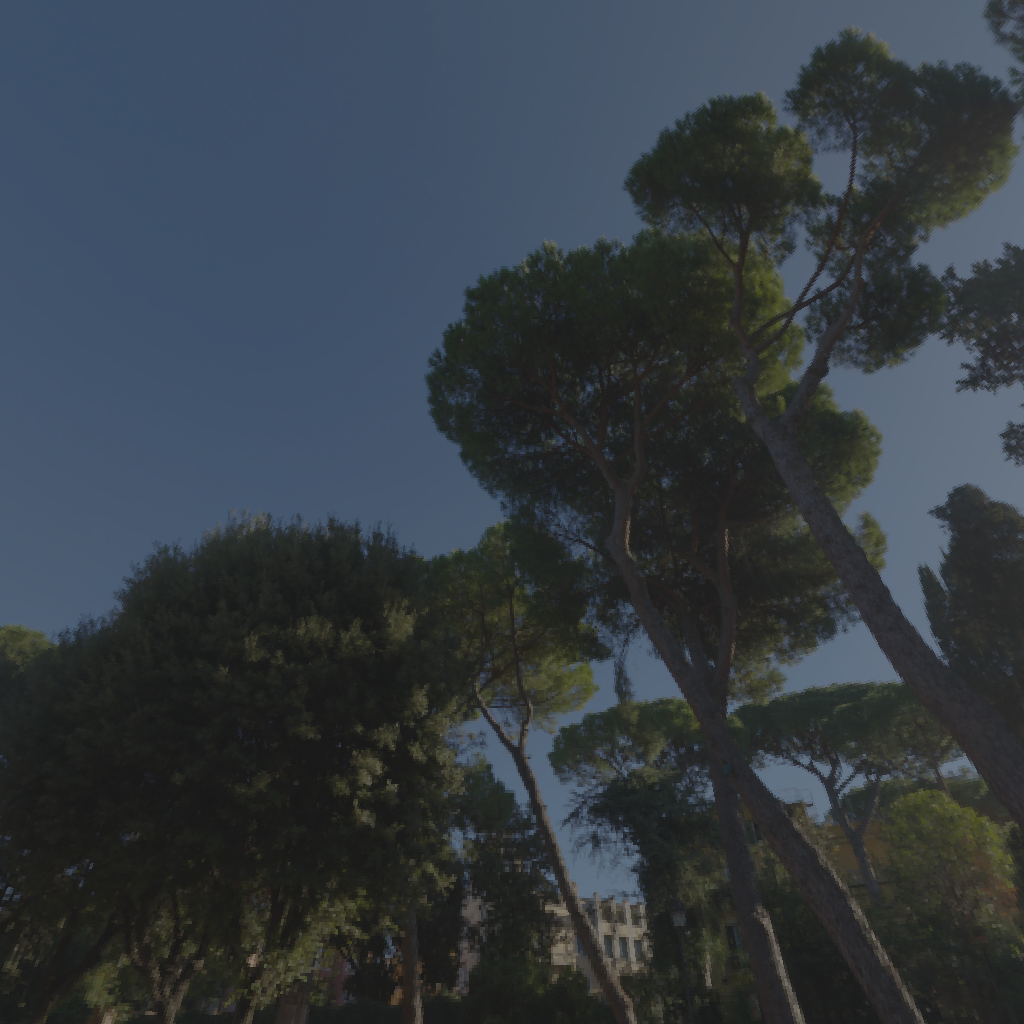
scene-linear HDR photo, Piazza Martin Lutero, outdoor, with visible sun, tree, sun, road, europe, fountain, nature, urban, morning-afternoon, clear, high contrast, natural light, high dynamic range, physically based lighting